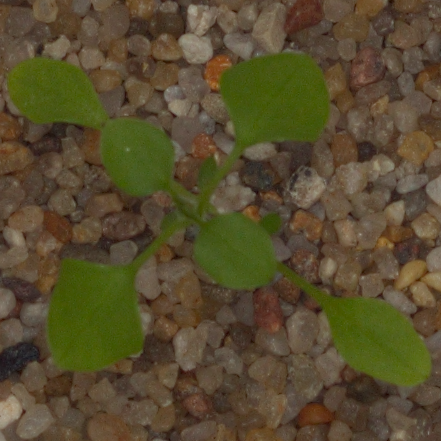
Label: common_chickweed